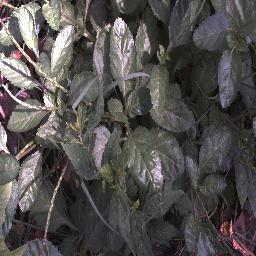
Label: snake_weed